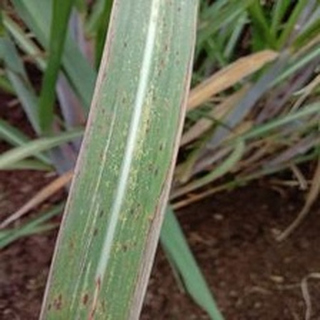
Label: sugarcane_rust